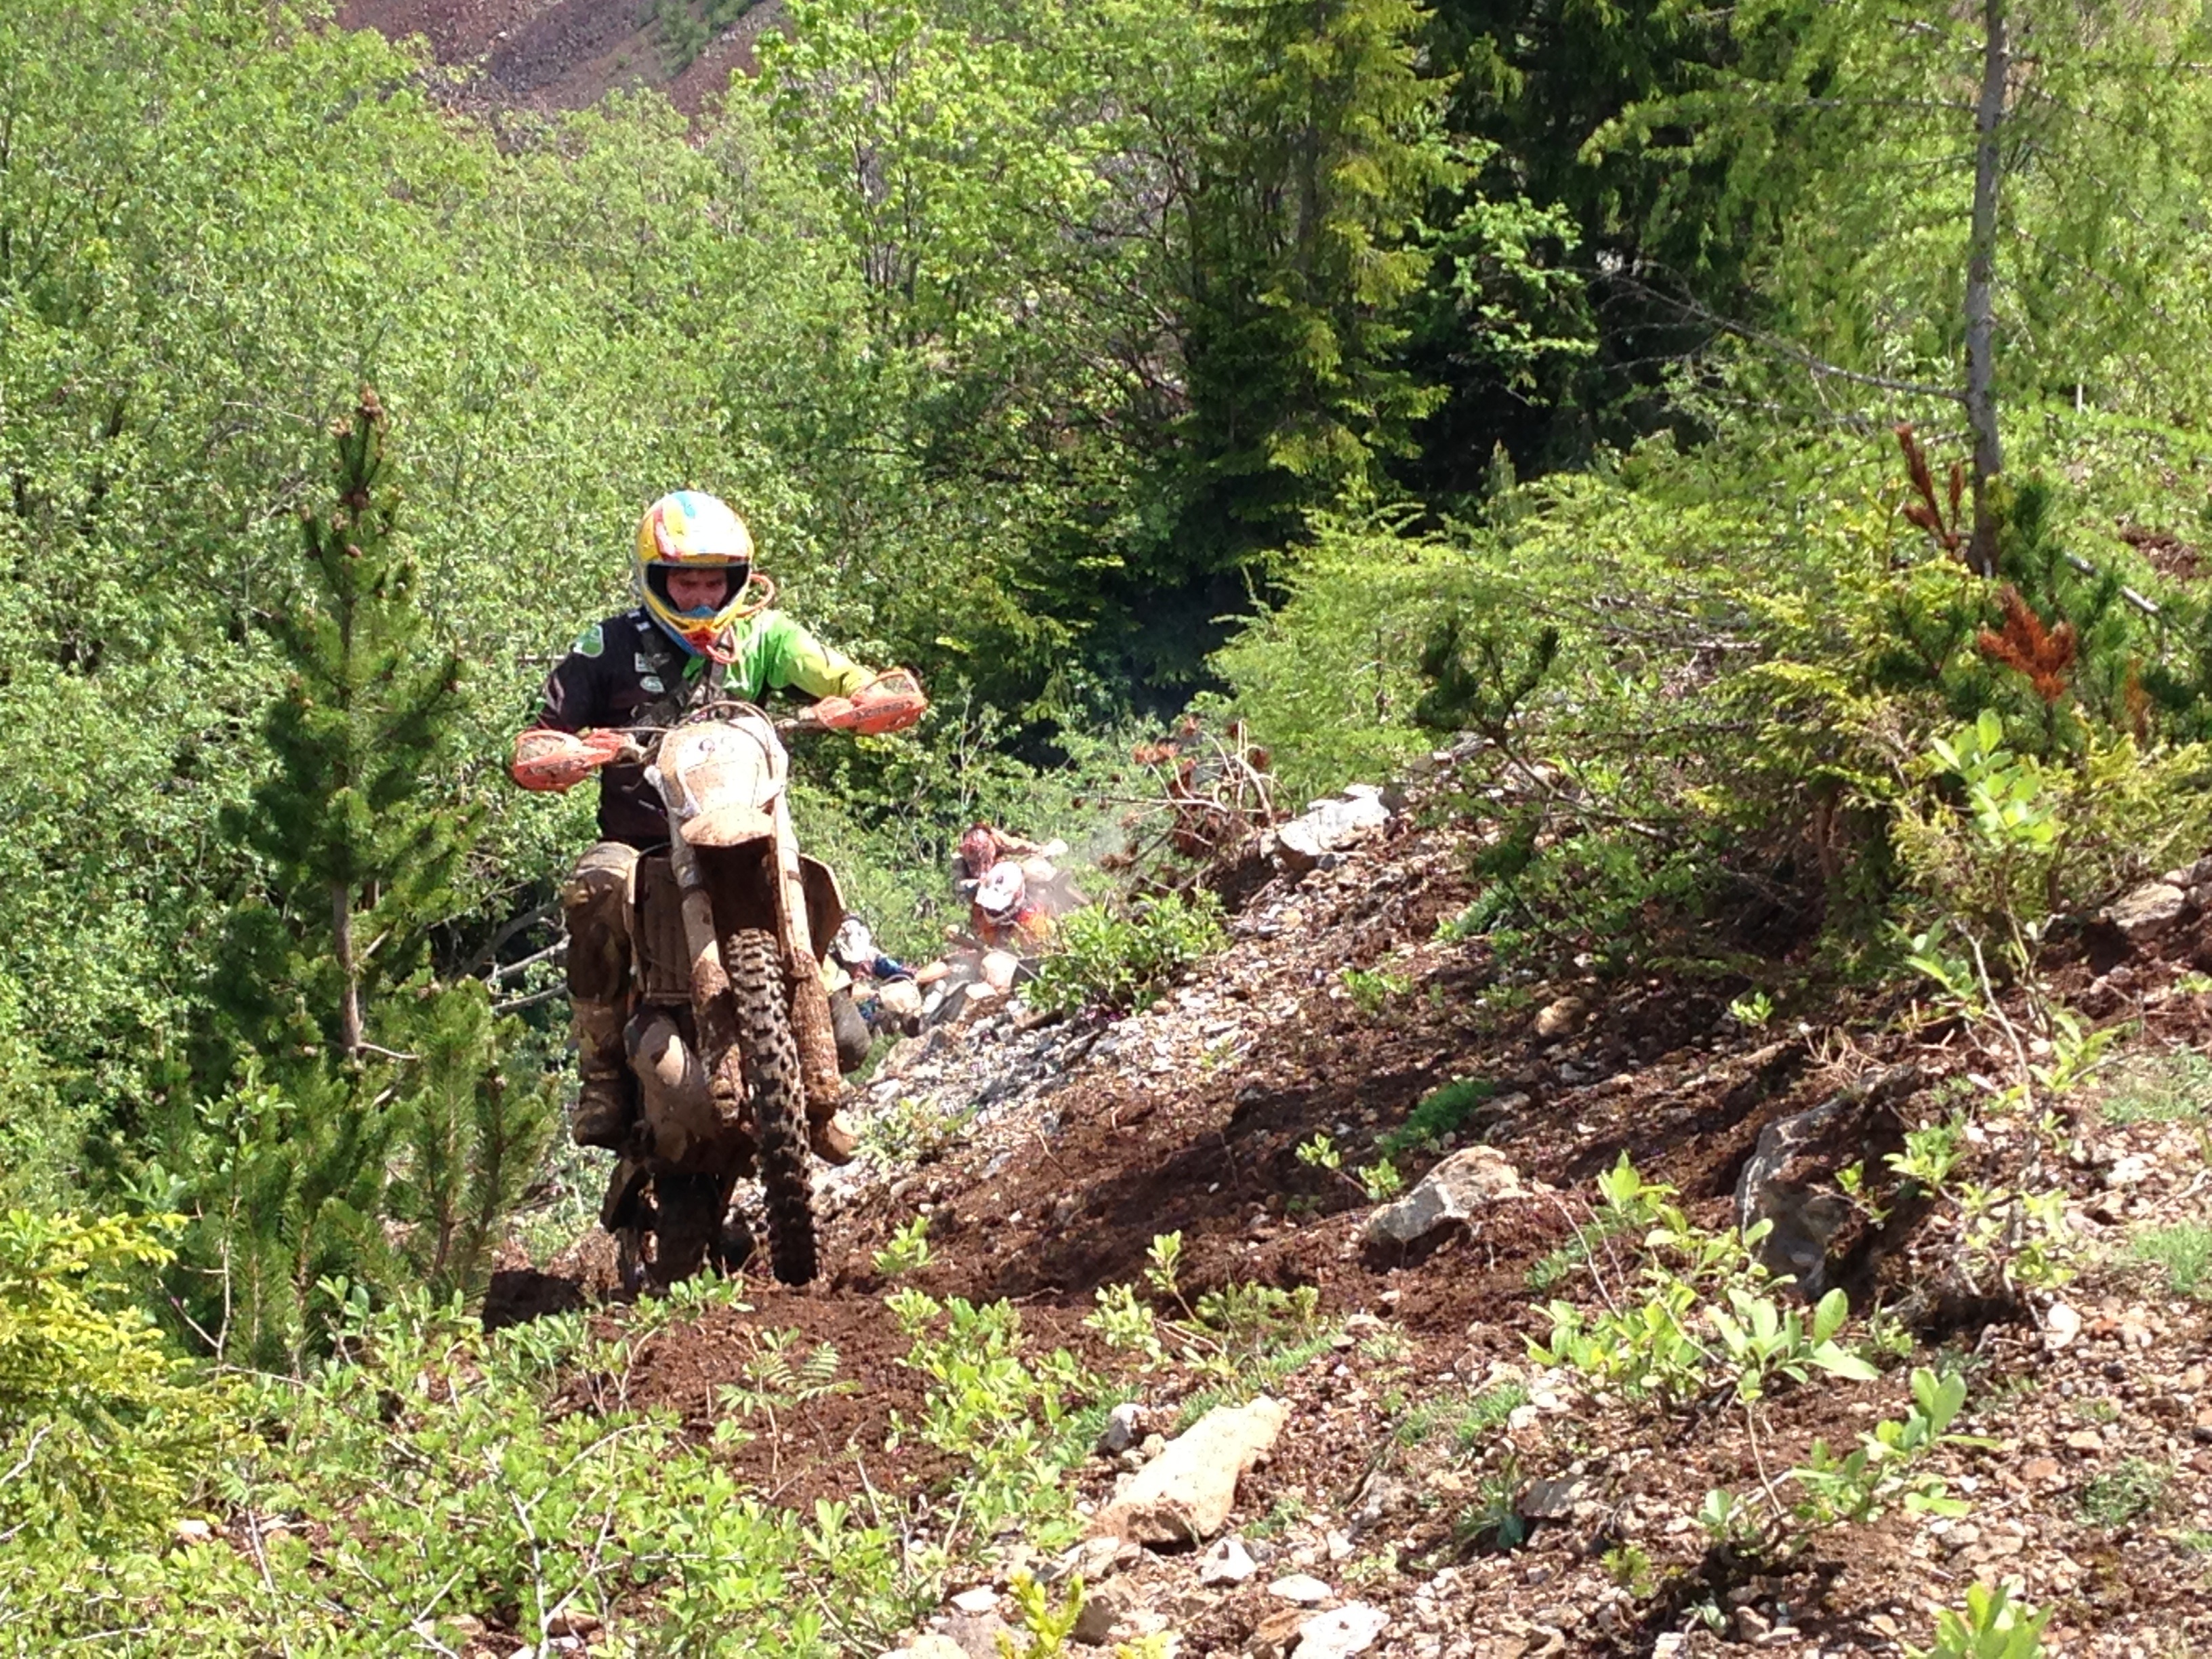
trail, vehicle, motorcycle, motocross, soil, mountain bike, austria, sports, racing, styria, mountain biking, geological phenomenon, ore mountain, erzbergrodeo